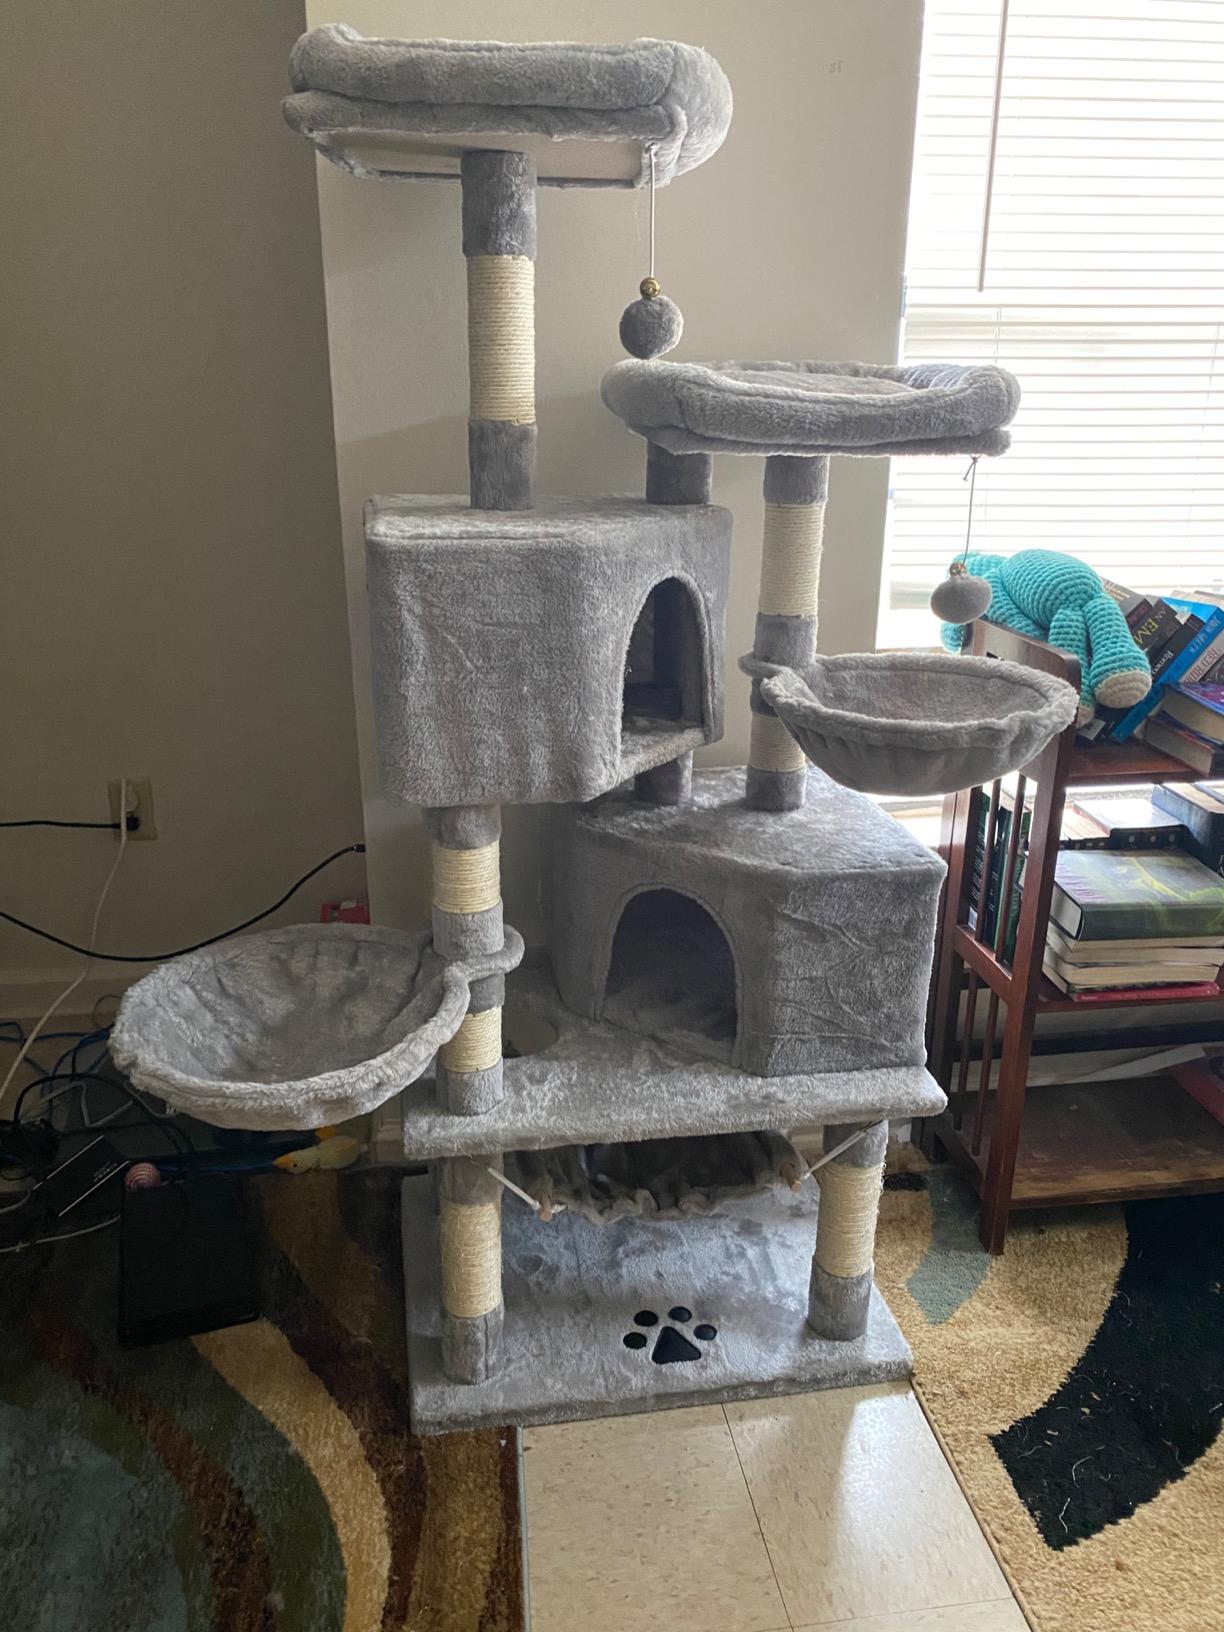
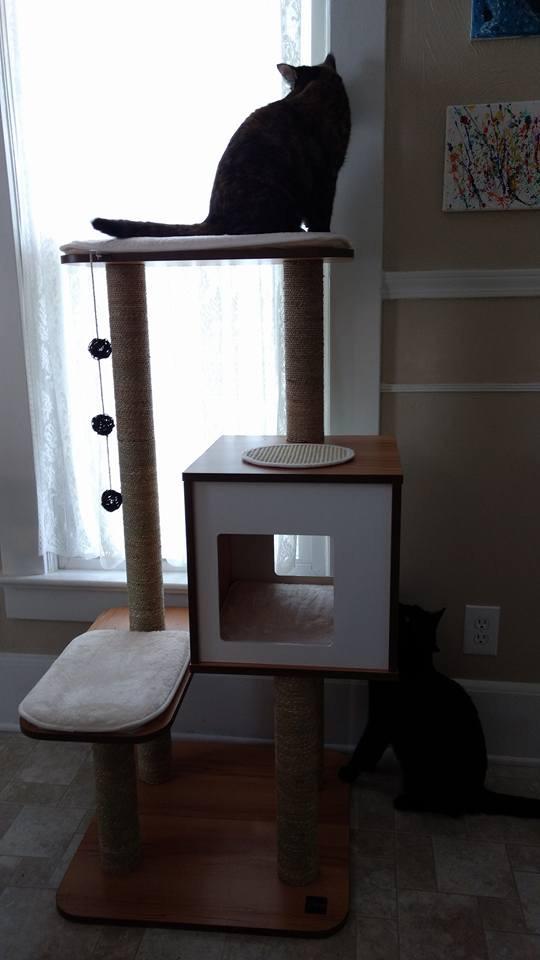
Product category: items_cat tree
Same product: no